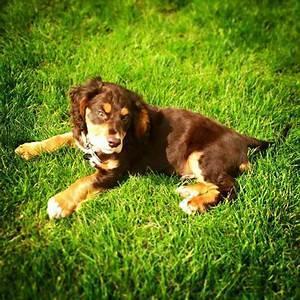
dog